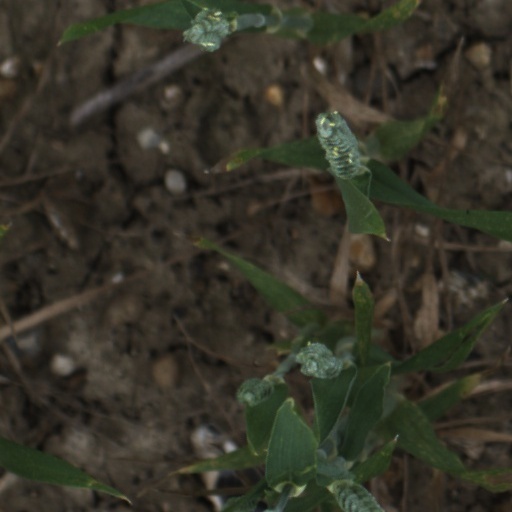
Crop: wheat